Association football card

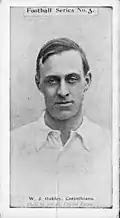
W.J. Oakley, footballer depicted on a Wills's earlier card of 1902

The earliest documented cigarette football card appears to be issued from a cigarette brand called Field Favorites depicting Duncan MacLean of Liverpool F.C. However, the earliest cigarette association football cards from a known set are Billy Bassett and Charlie Athersmith from Godfrey and Phillips “General Interest” in 1896.